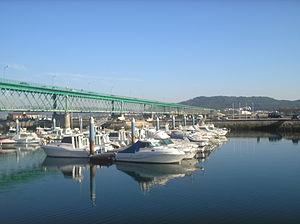
Le pont Eiffel est un viaduc métallique construit par la société Eiffel en 1878, qui traverse le fleuve Lima près de son embouchure, à Viana do Castelo, Portugal.